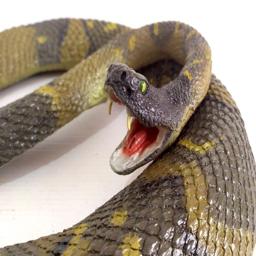
Animal: snakes